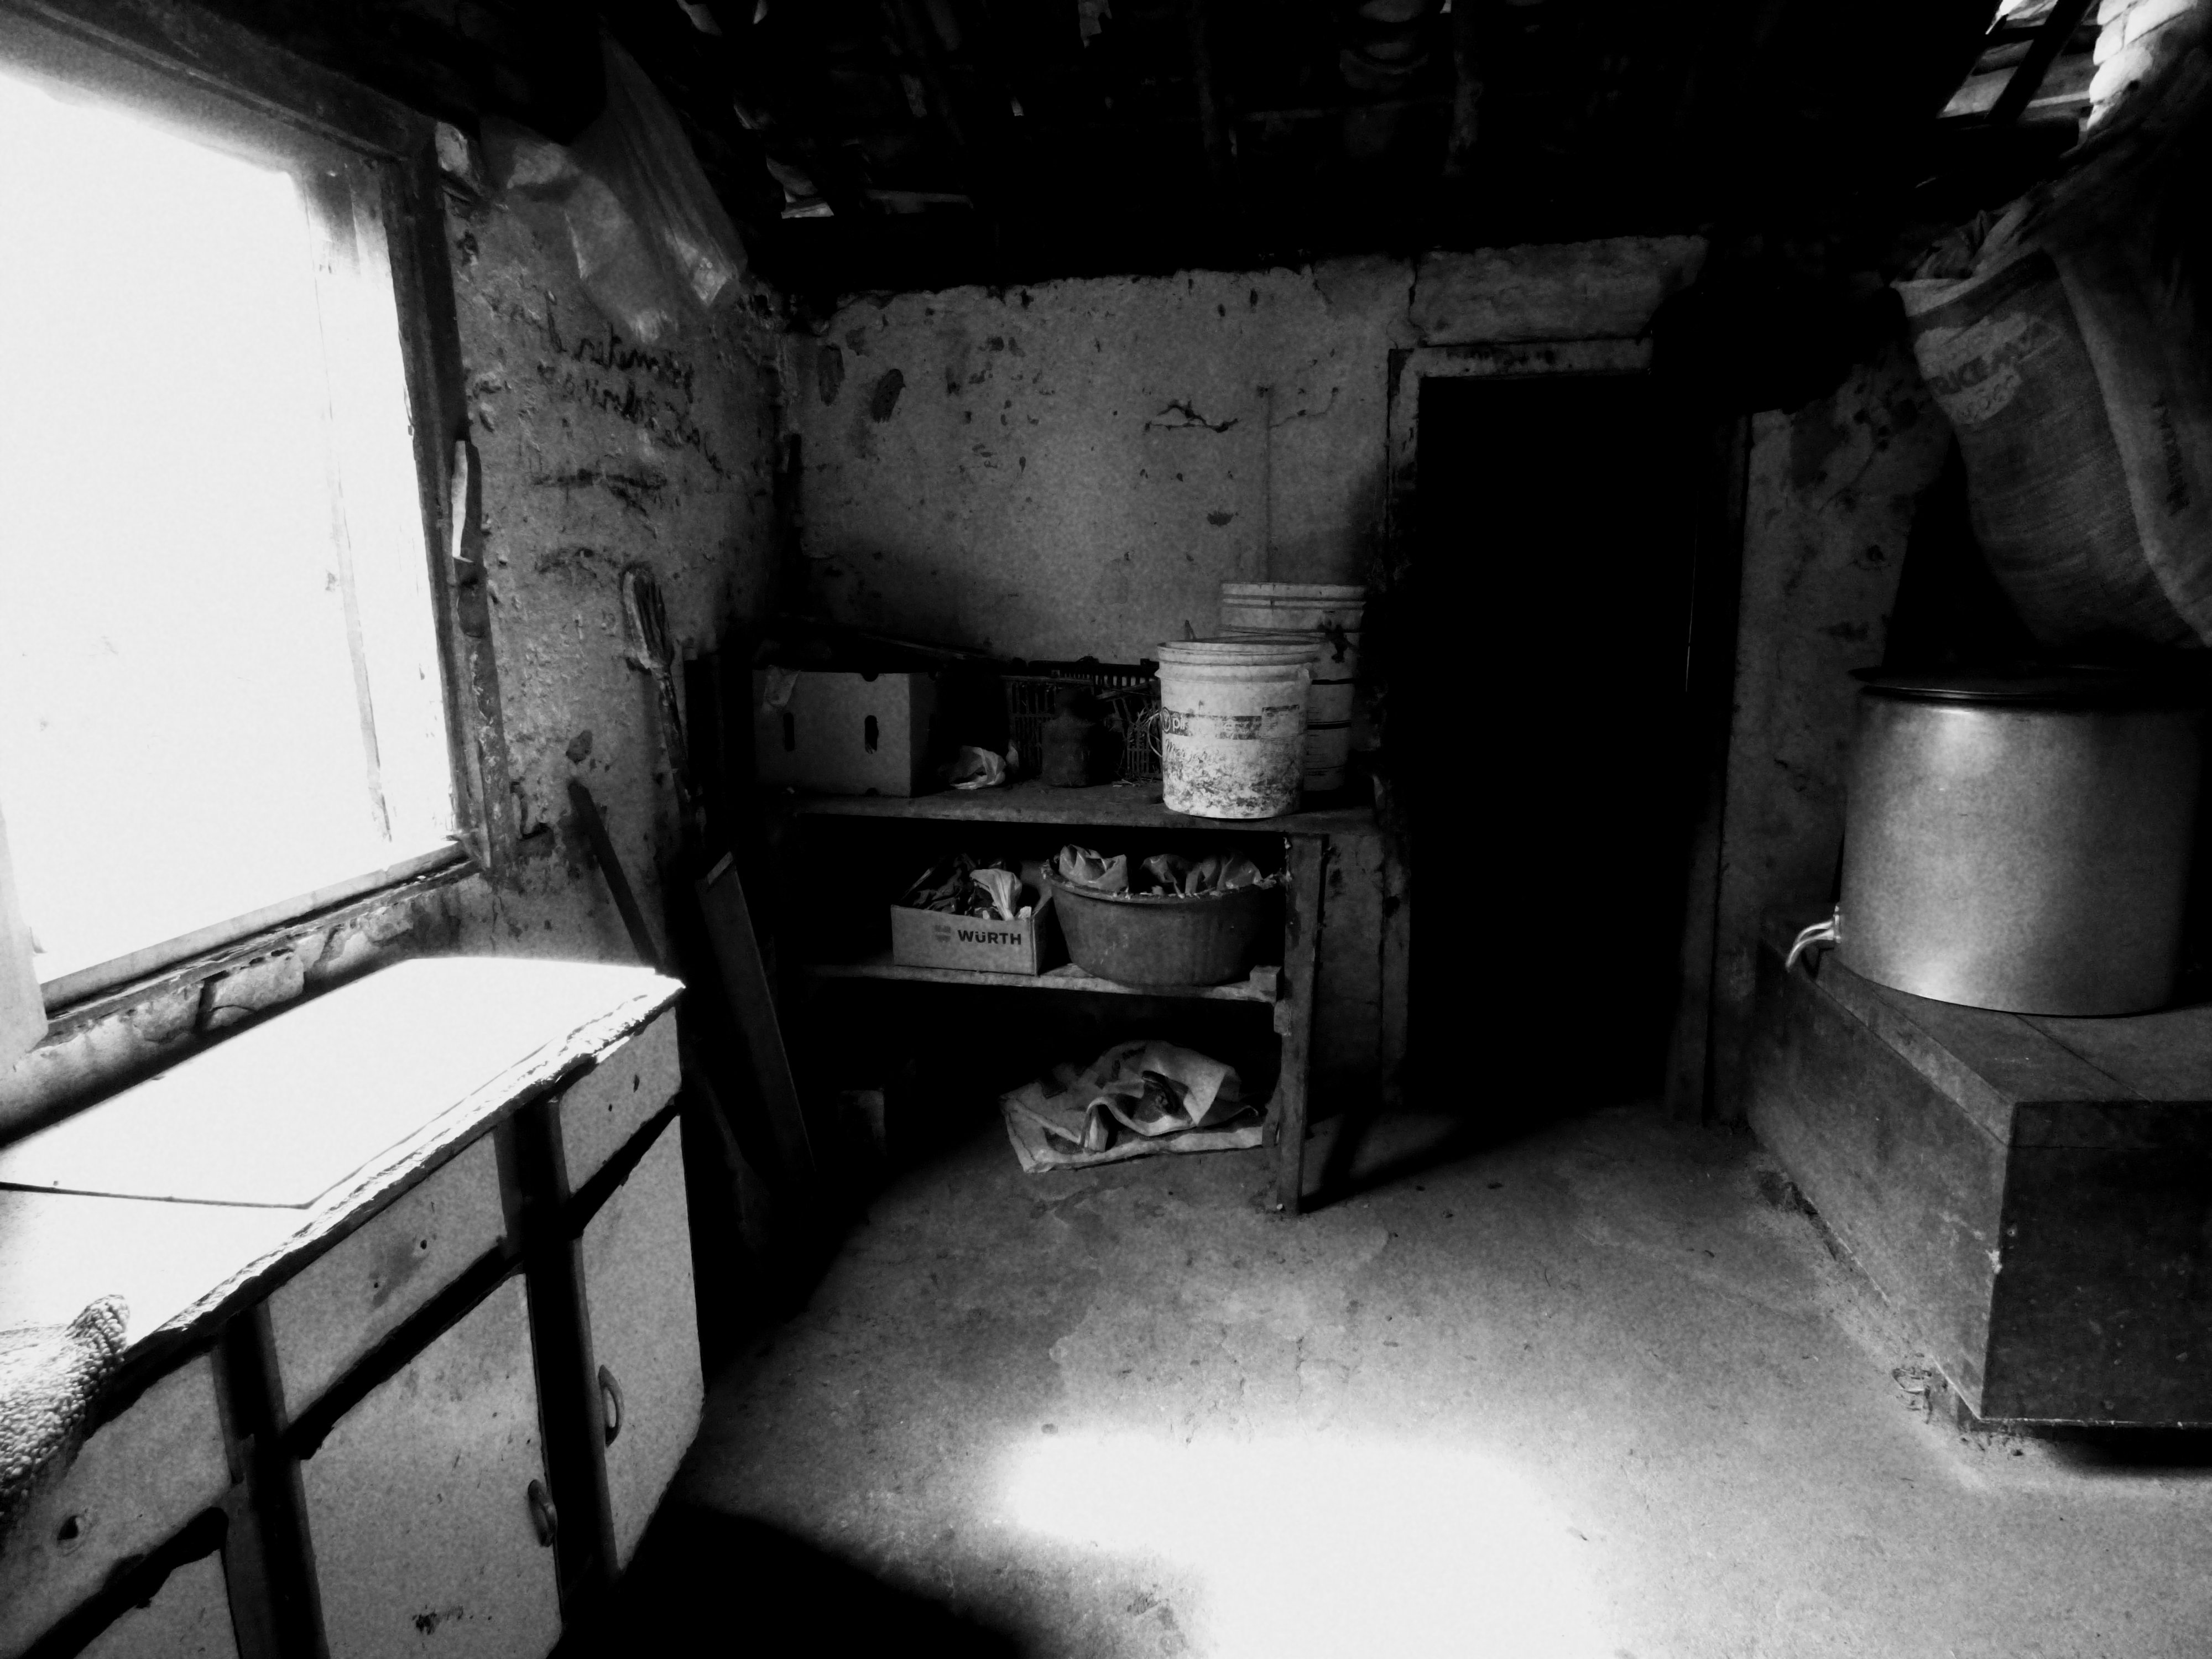
light, black and white, white, farm, photography, window, home, darkness, black, monochrome, door, photograph, roca, image, cabinets, monochrome photography, film noir